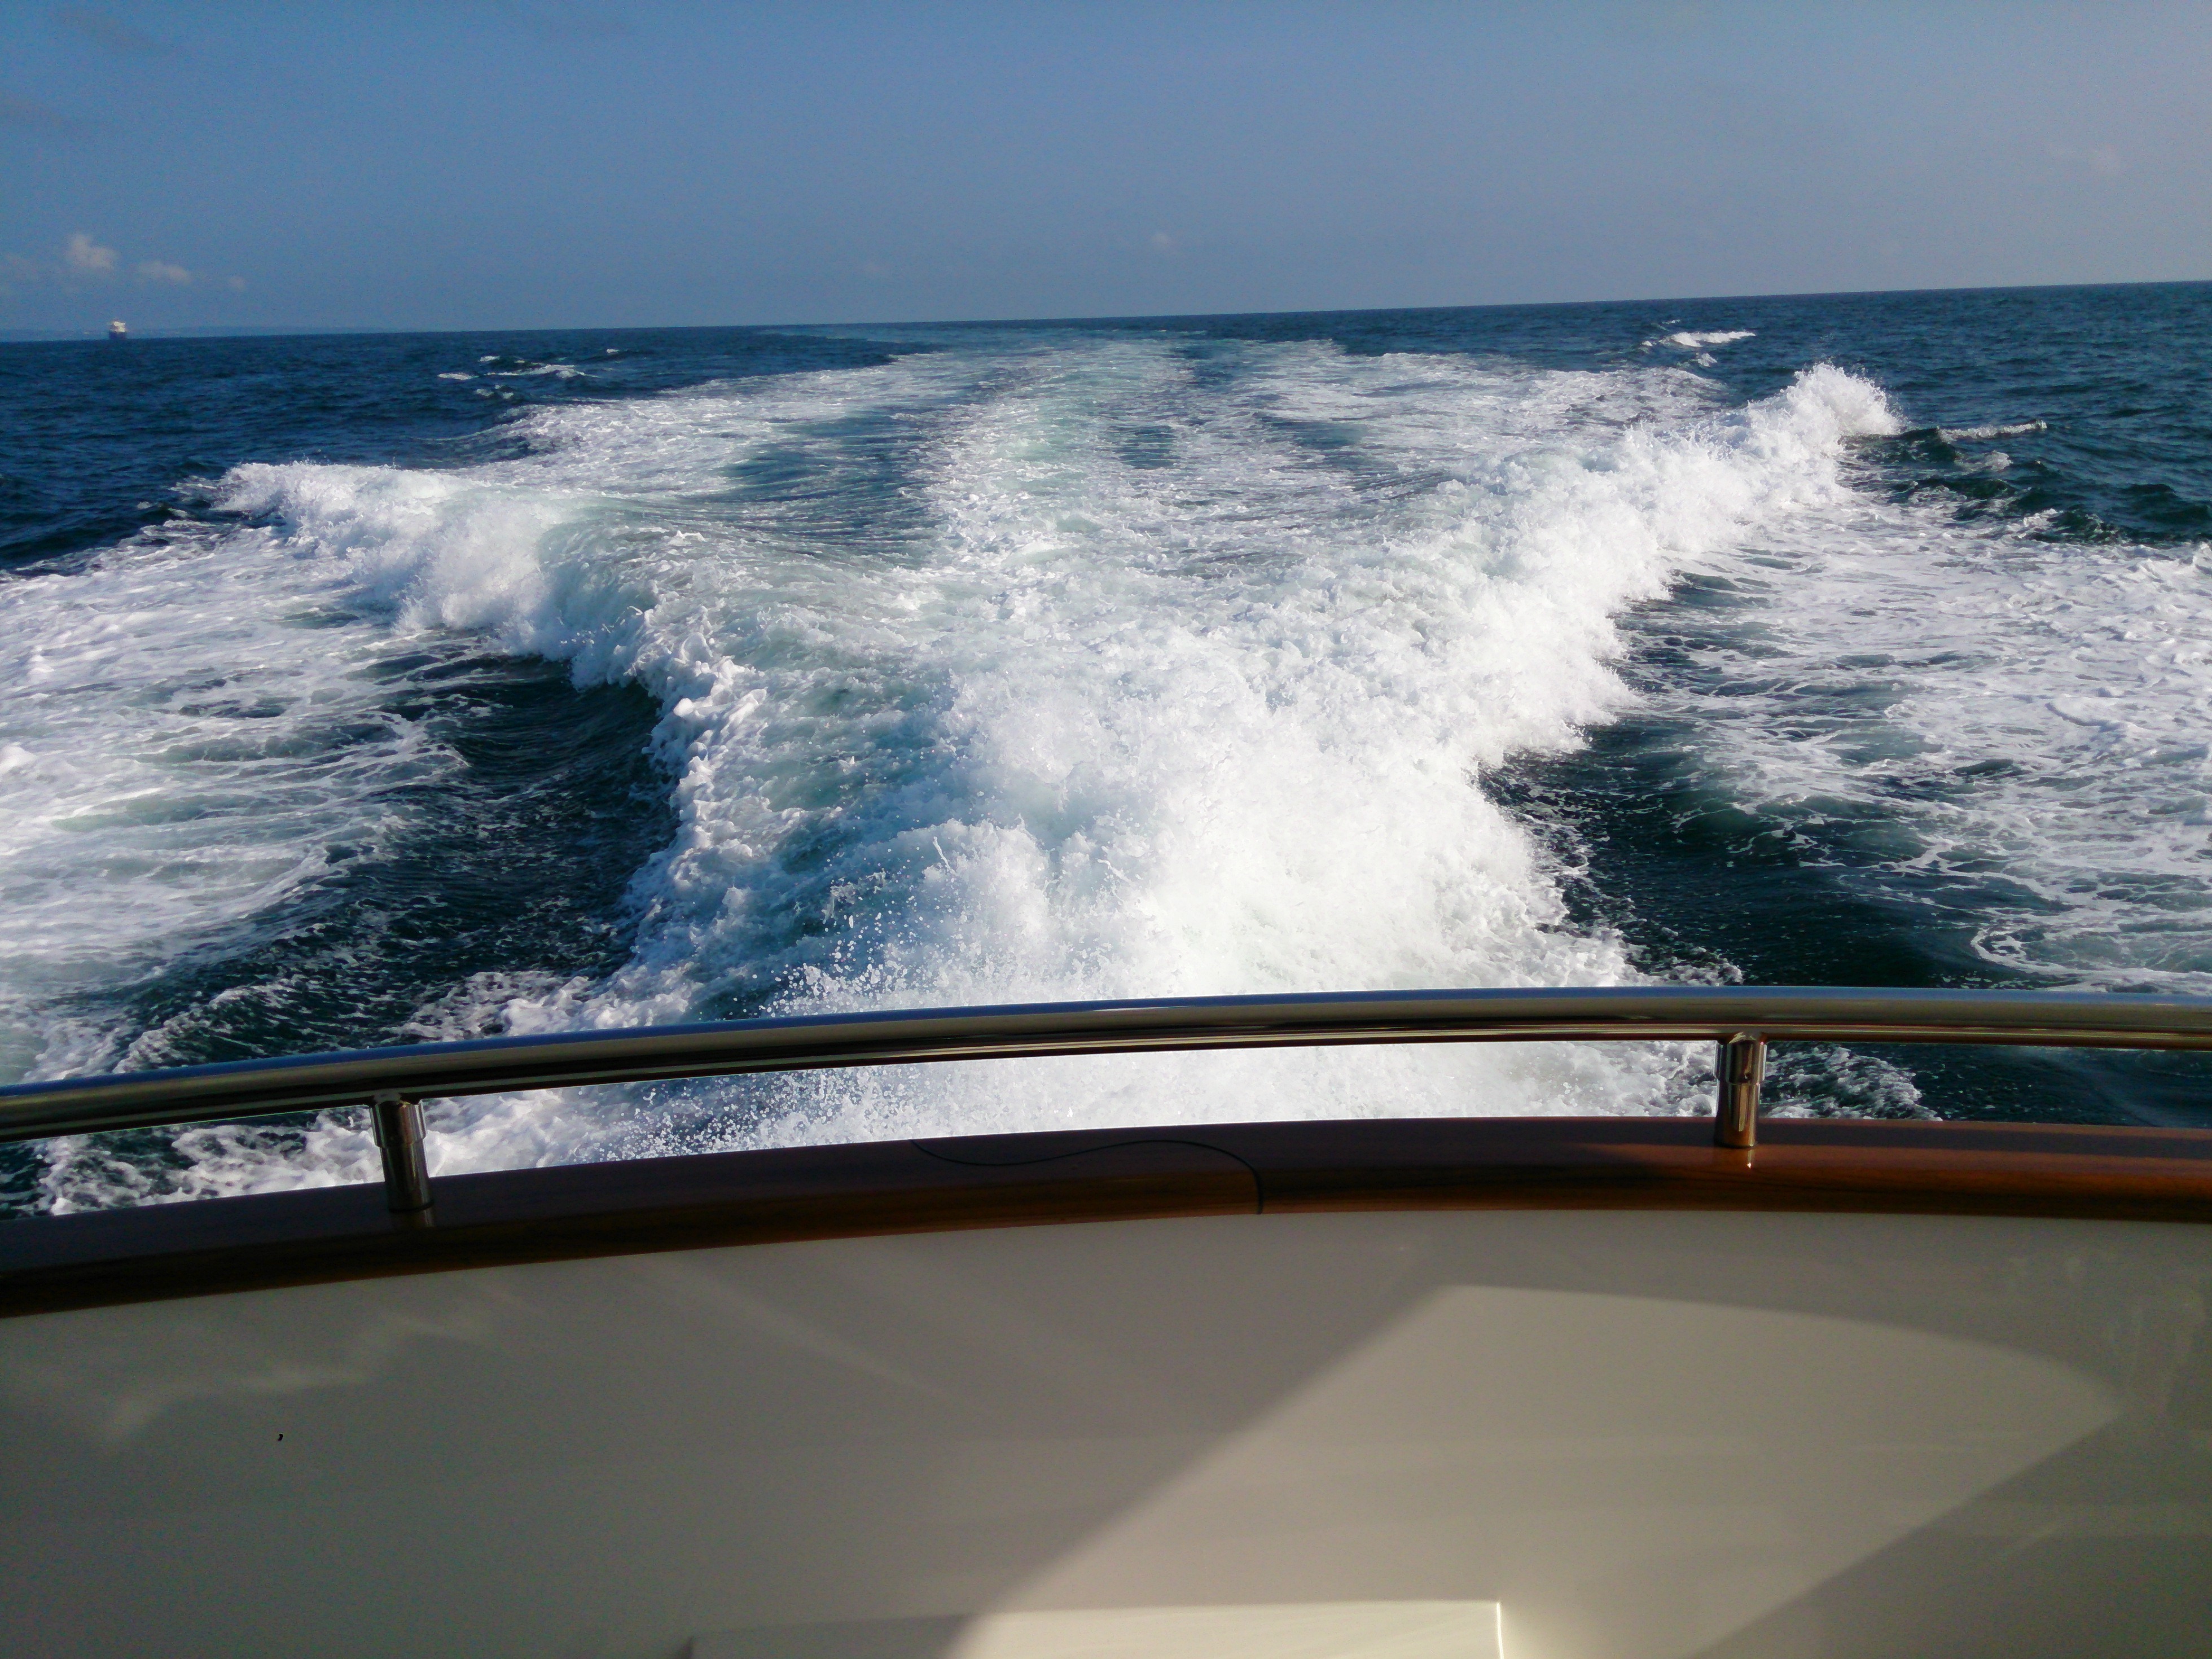
sea, coast, ocean, horizon, boat, wave, vacation, vehicle, spray, yacht, cape, cruiser, passenger ship, wind wave